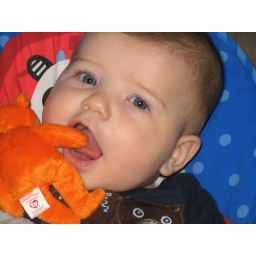
Taste-testing. With orange halloween bear from Papa and Grammie in Maine.